Joseph Priestley House

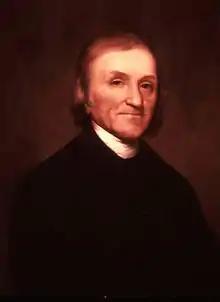
Half-length portrait of elderly man with wispy brown hair. He is wearing a black jacket and a white shirt.

The last three years the Priestleys spent in Britain were a time of political upheaval. During the Birmingham Riots of 1791, which began on the second anniversary of the storming of the Bastille in the wake of the conservative British reaction against the French Revolution, the Priestleys' home, Joseph's church, and the homes of many other religious Dissenters were burned. The Priestleys fled Birmingham and attempted to live in London, but could not escape the political turmoil.